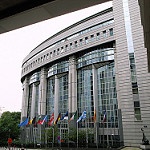
Scene: Outdoor